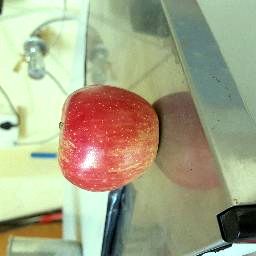
Fruit: Apple
Quality: Good